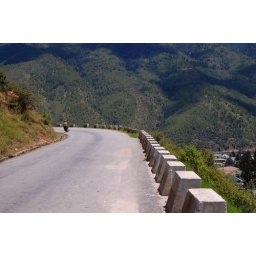
The road near our house